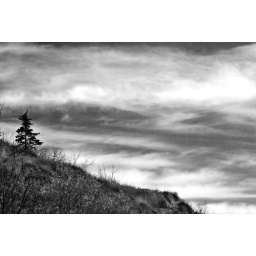
A single tree overlooking the river valley in Dawson Park in Edmonton